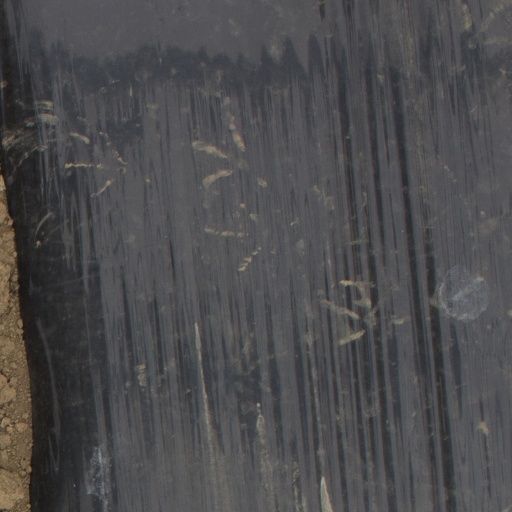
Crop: Jerusalem artichoke